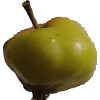
Label: Apple Red Yellow 2